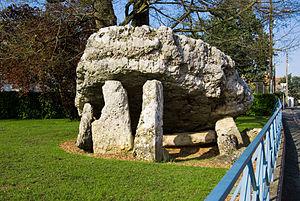
L'histoire de Poitiers remonte au moins au IIᵉ siècle av. J.-C..
Cet article présente la liste des sites mégalithiques de la Vienne, en France.